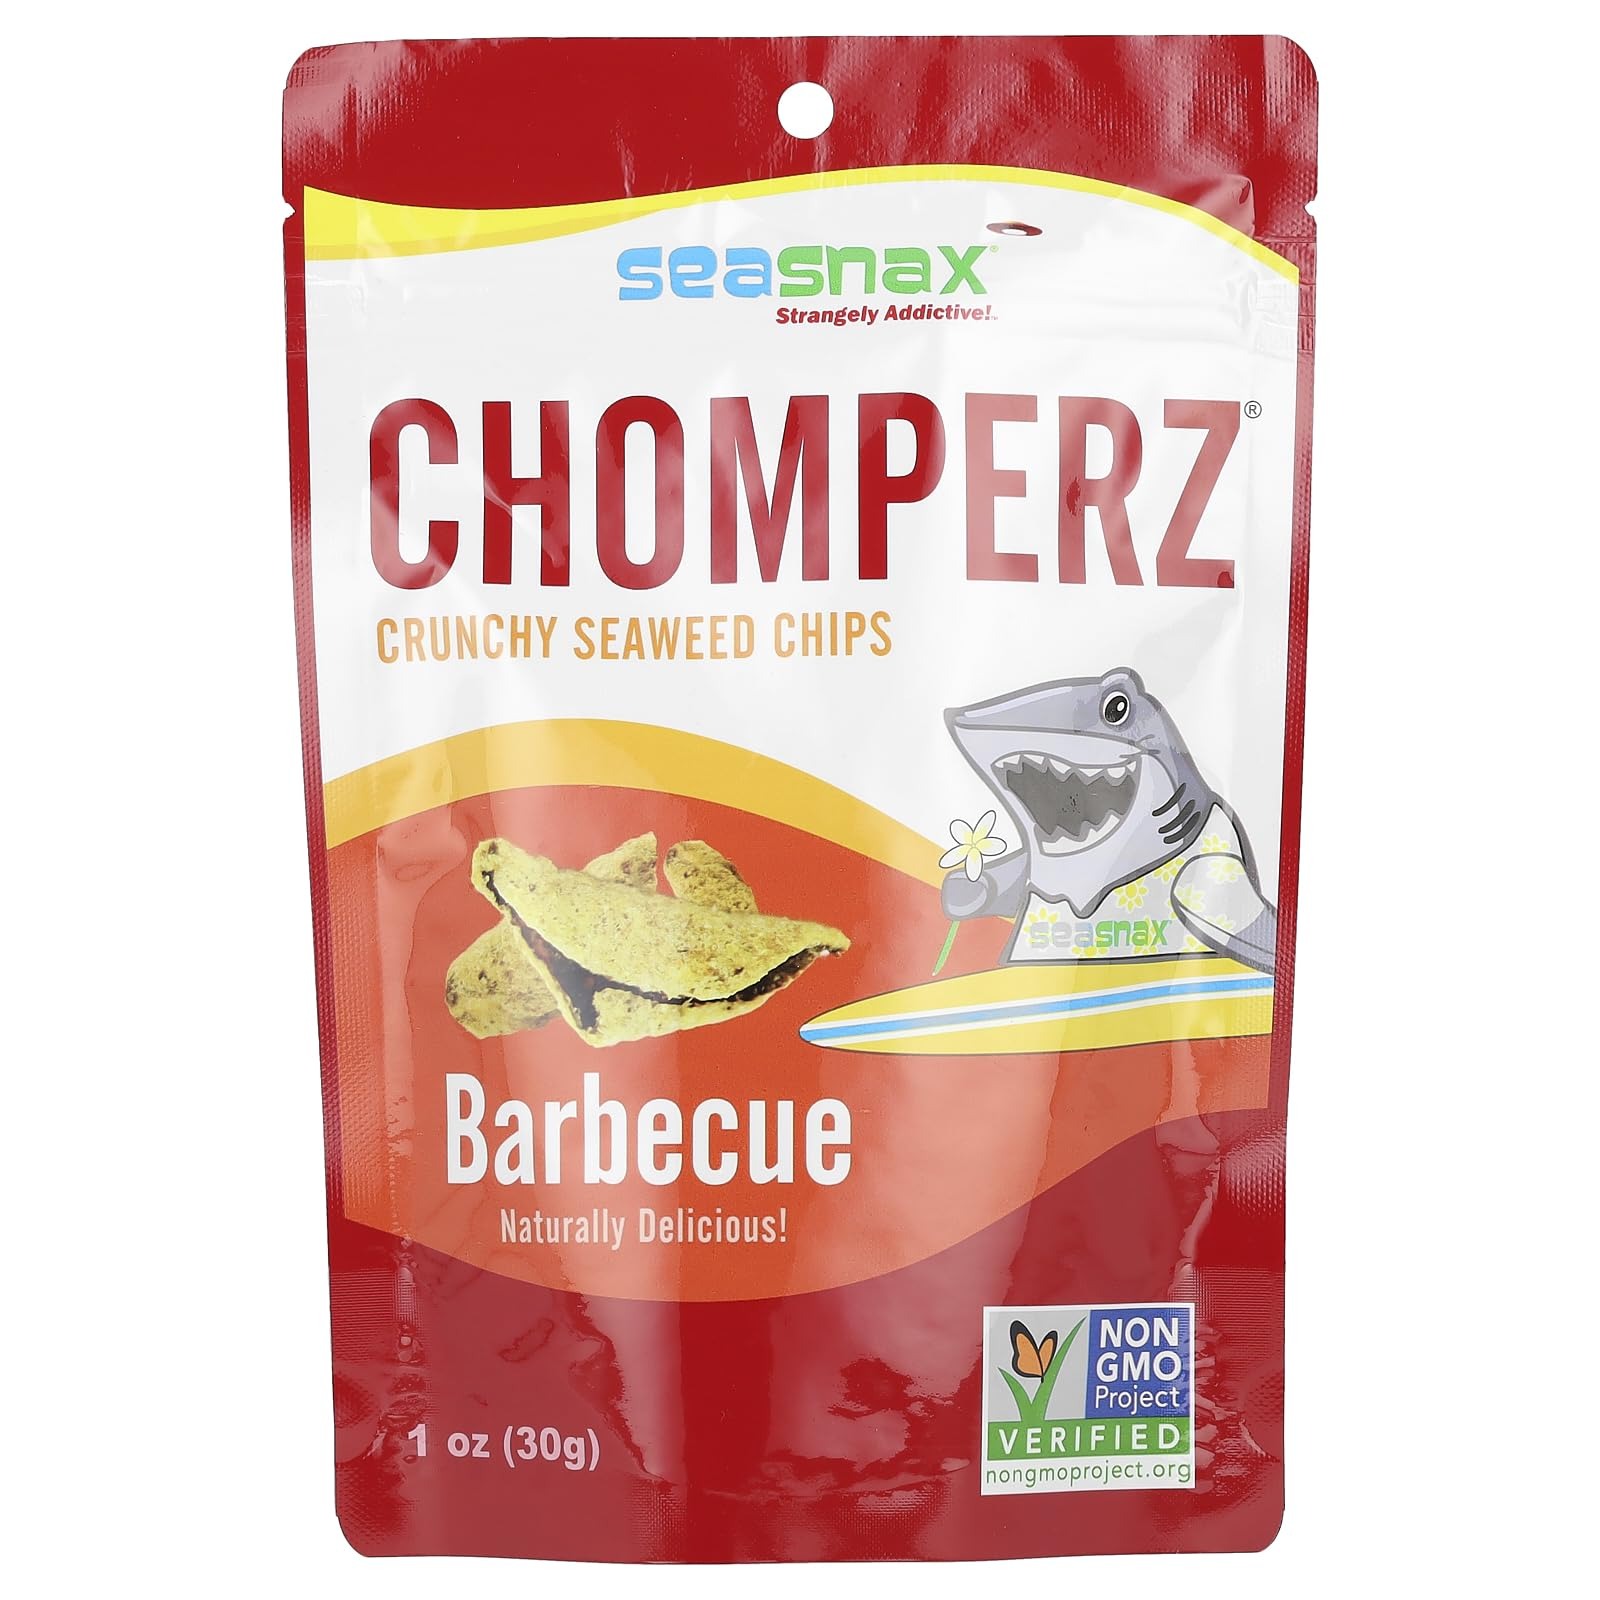
Item Name: SEASNAX Chomperz Seaweed Barbecue, 1 OZ
Bullet Point 1: Naturally delicious
Bullet Point 2: 40 calories per serving
Bullet Point 3: Perfect bite size snack
Bullet Point 4: No MSG, trans fat or cholesterol
Bullet Point 5: Non-GMO project verified
Product Description: SeaSnax Chomperz Crunchy Seaweed Chips-Barbecue-1 oz
Value: 1.0
Unit: Ounce

Price: 4.08